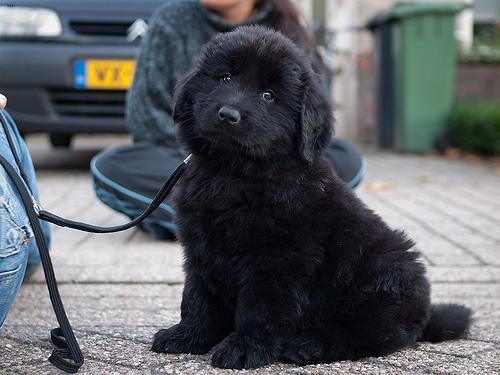
newfoundland